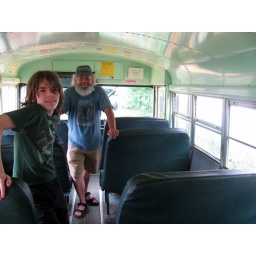
The husband and son take great pride and joy in the first seat removal.